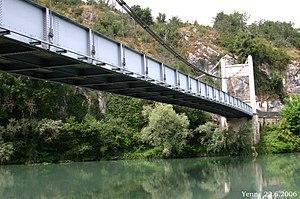
Cet article recense de manière non exhaustive, les ponts de l'Ain, c'est-à-dire les ponts situés dans le département de l'Ain. D'après le magazine départemental Ici c'est l'Ain, il y a 1 261 ponts dans l'Ain en mars 2020.